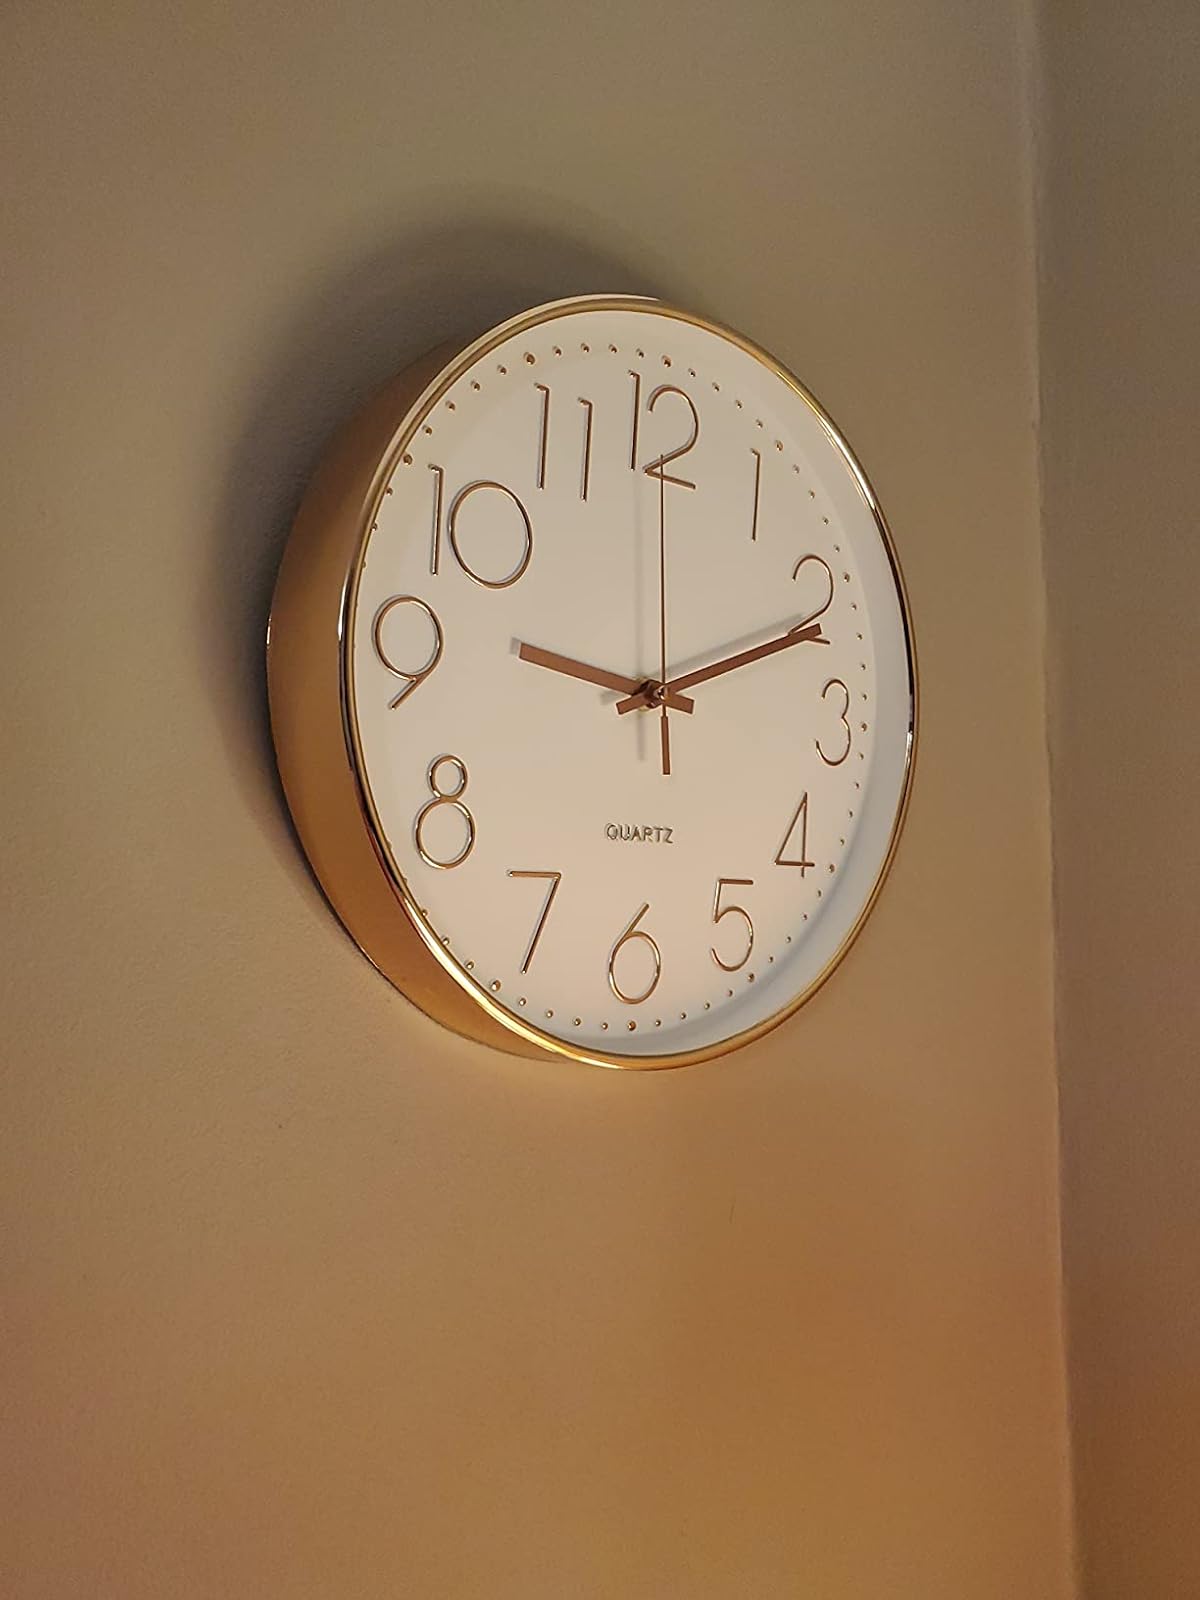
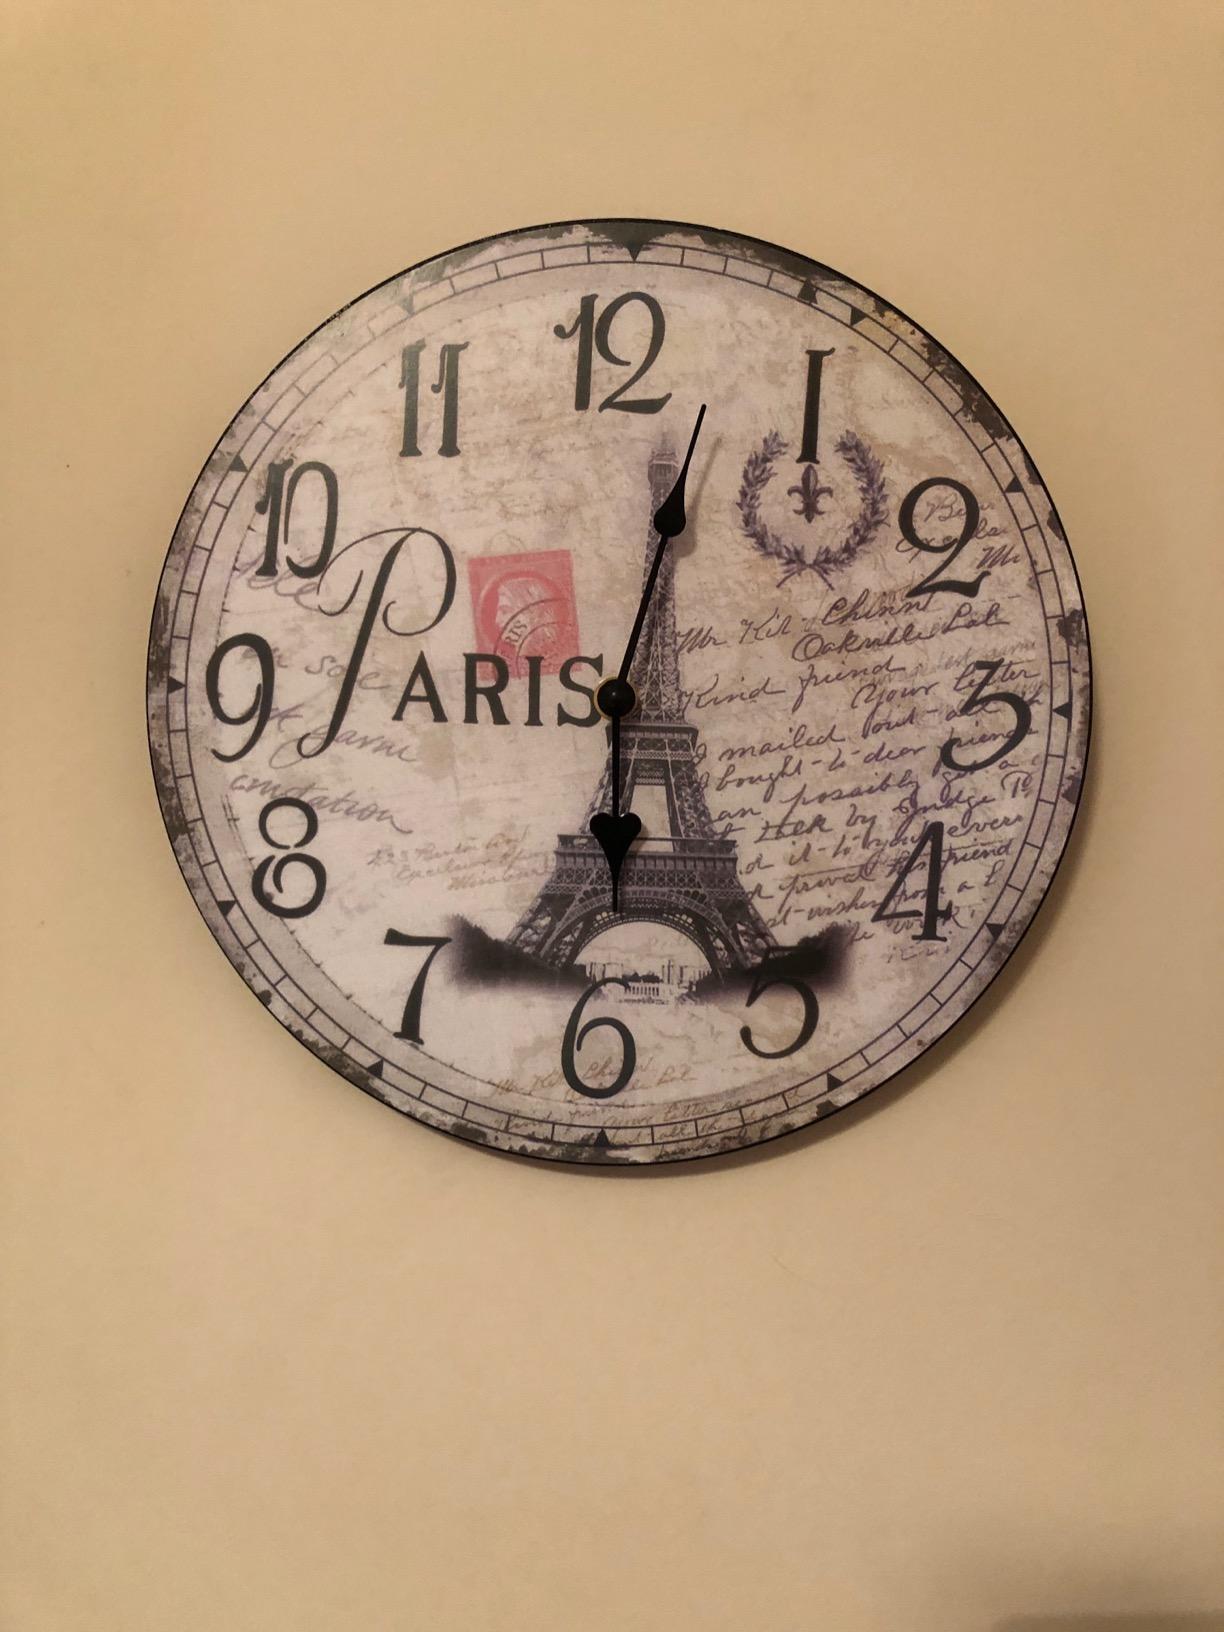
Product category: clock
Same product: no